Infanticide in rodents

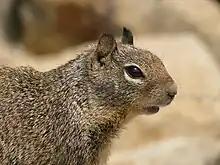
California ground squirrel, one species known to show infanticide behaviour

Infanticide is the termination of a neonate after it has been born, and in zoology this is often the termination or consumption of newborn animals by either a parent or an unrelated adult. In rodents, it is not uncommon for the mother to commit infanticide shortly after parturition (giving birth) under conditions of extreme stress (parental infanticide), or for an unrelated male to kill neonates (nonparental infanticide).